Bennington, Vermont

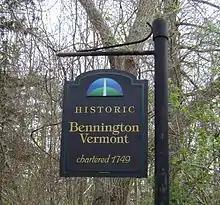
The sign for historic Bennington, Vermont

First of the New Hampshire Grants, Bennington was chartered on January 3, 1749, by Colonial Governor Benning Wentworth and named in his honor. It was granted to William Williams and 61 others, mostly from Portsmouth, New Hampshire, making the town the oldest to be chartered in Vermont and outside of what is now New Hampshire, though Brattleboro had been settled earlier as a fort. The town was first settled in 1761 by four families from Hardwick and two from Amherst, Massachusetts. They were led by Capt. Samuel Robinson, who camped in the river valley on his return from the French and Indian War.